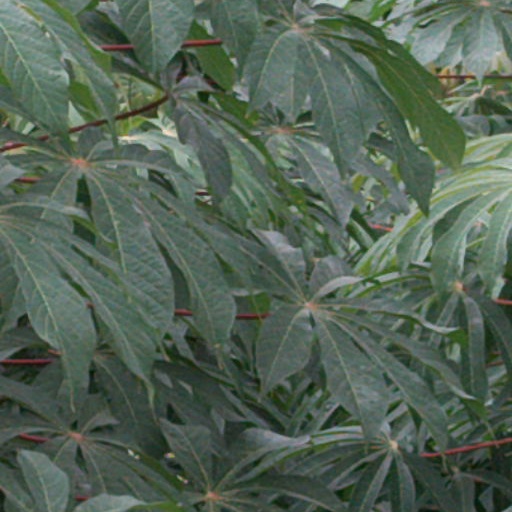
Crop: cassava